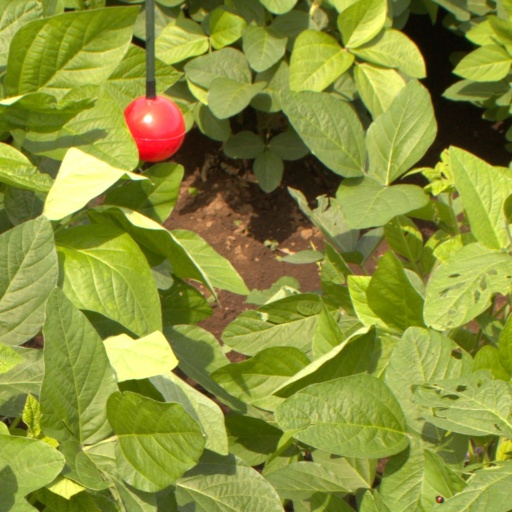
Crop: soybean